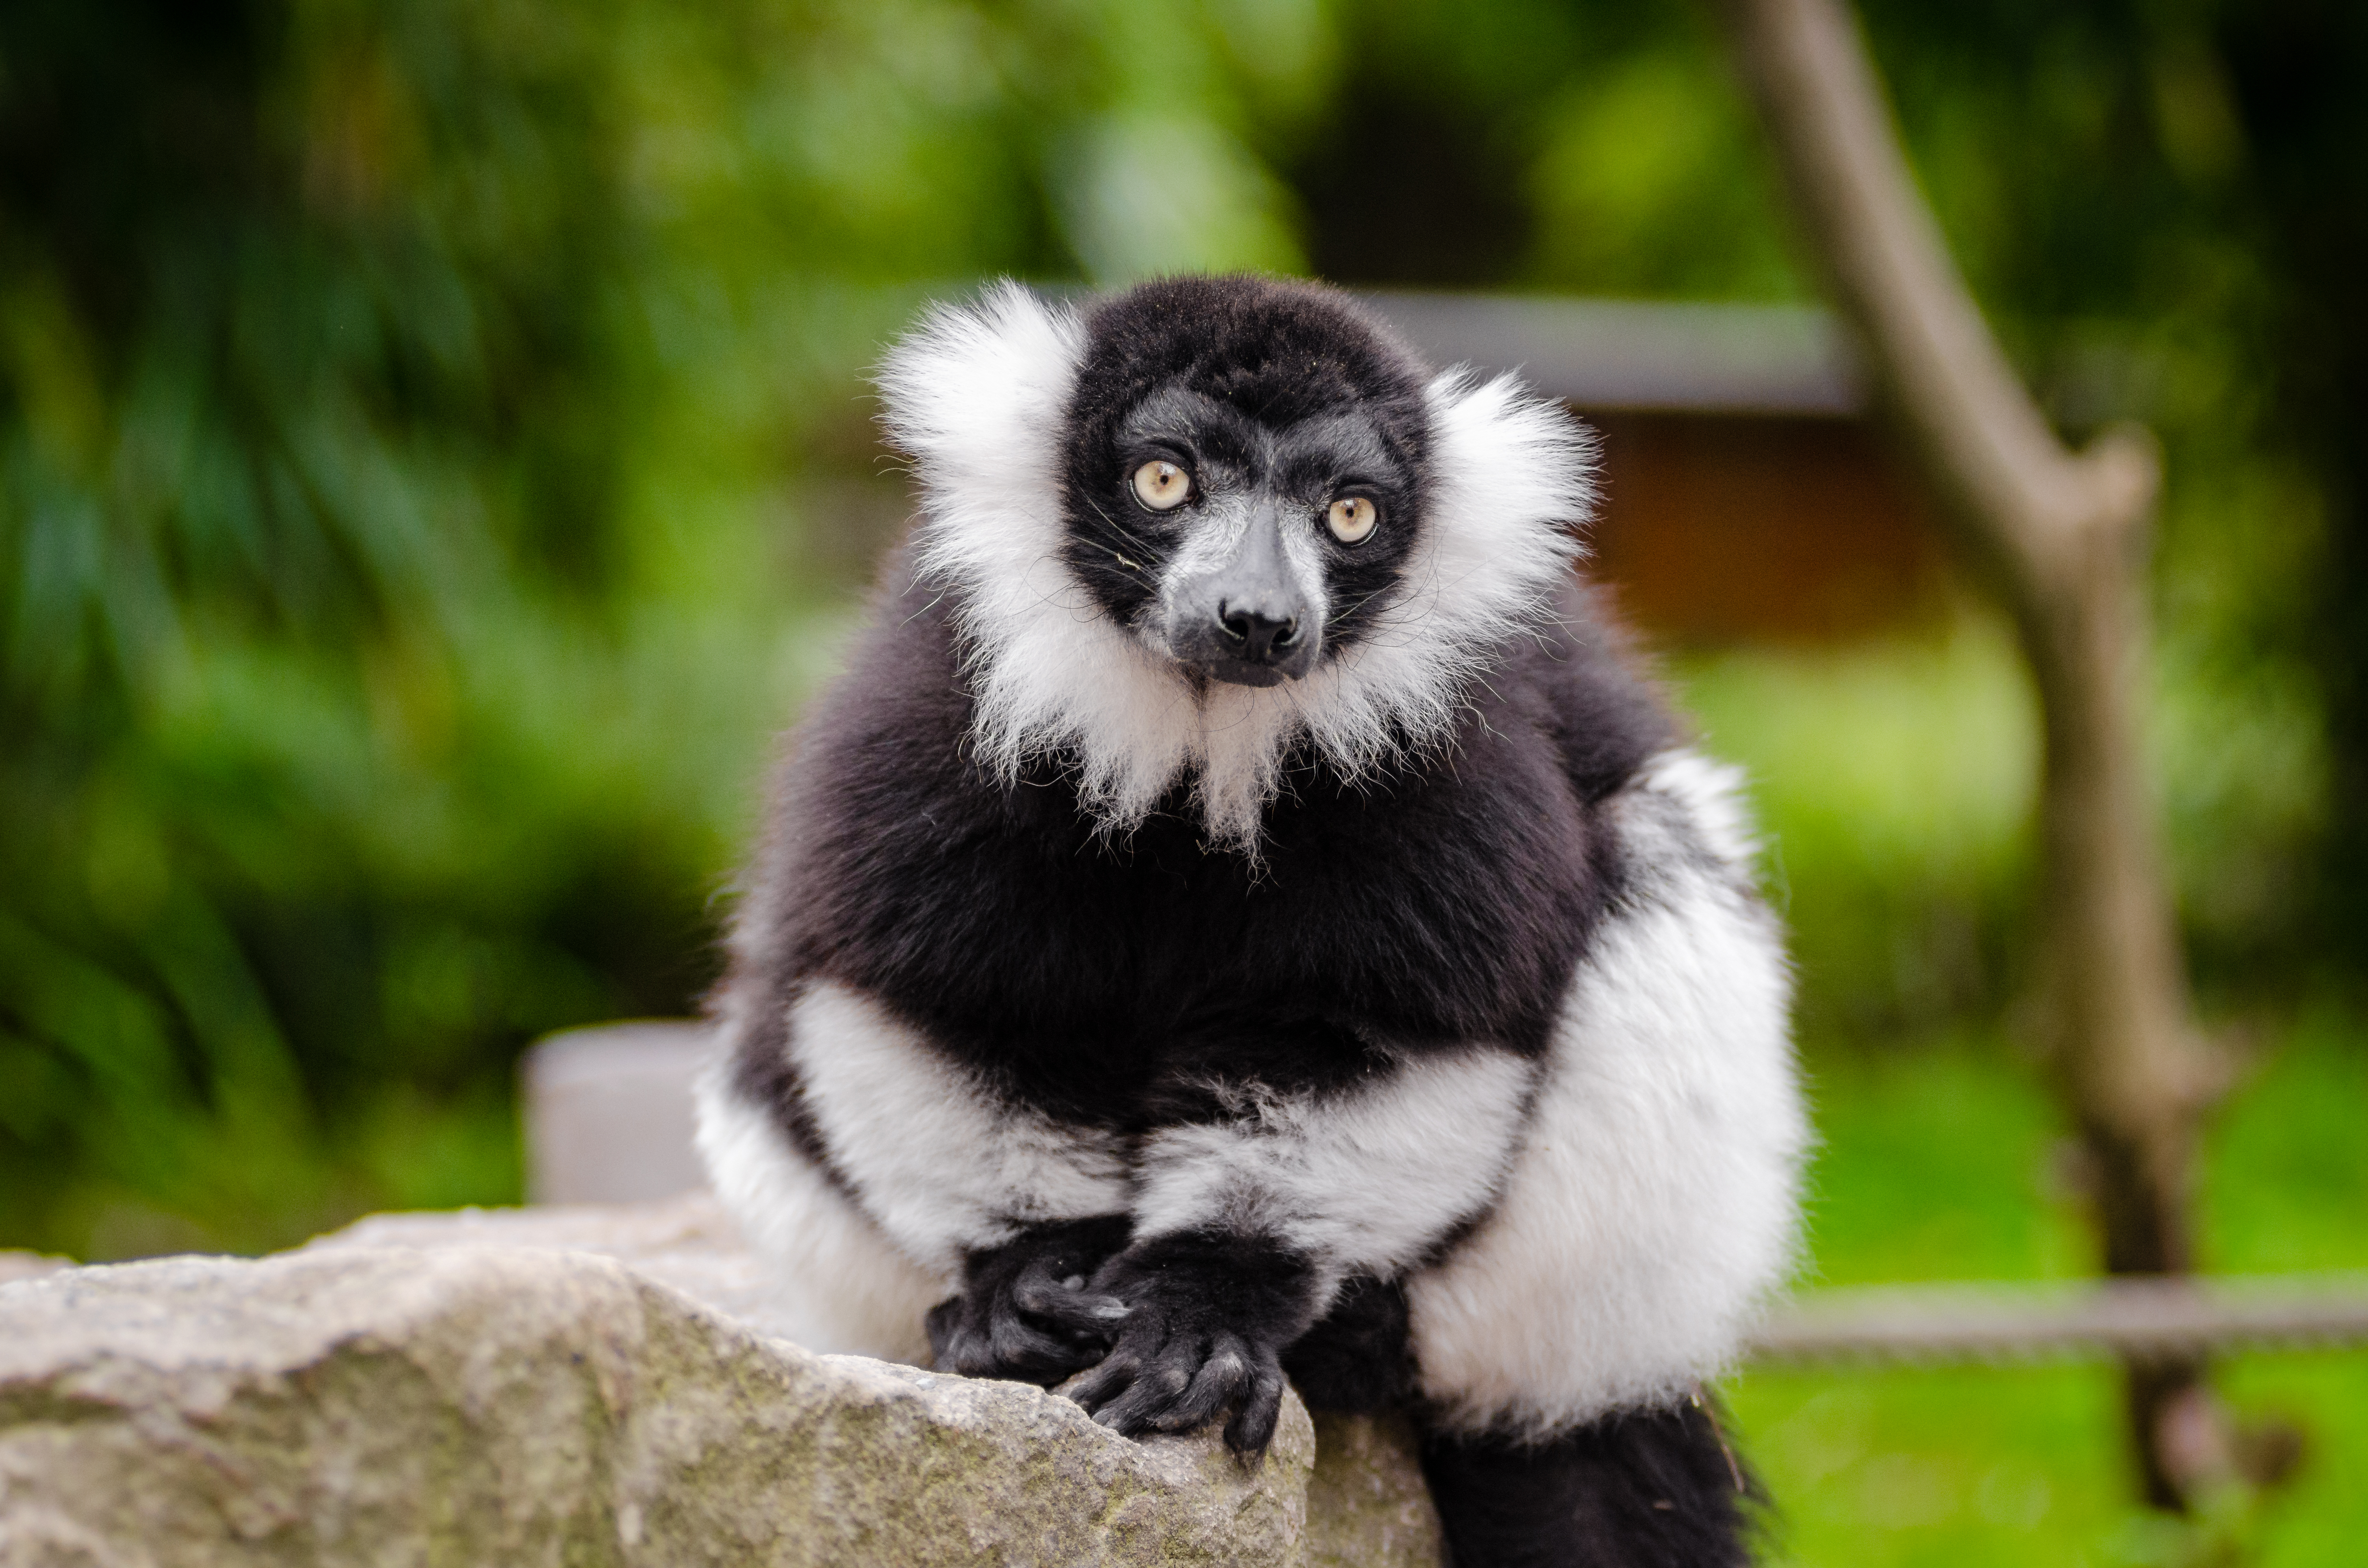
animal, wildlife, zoo, mammal, fauna, primate, madagascar, vertebrate, lemur, macaque, old world monkey, new world monkey